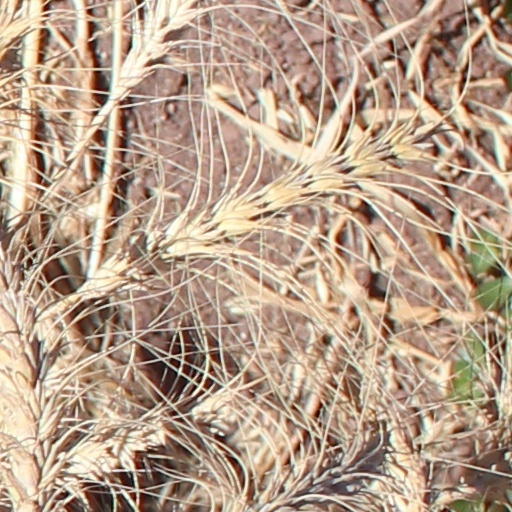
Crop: wheat